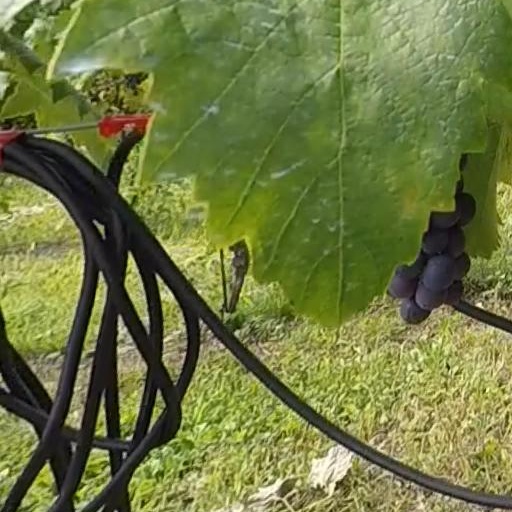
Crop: grape